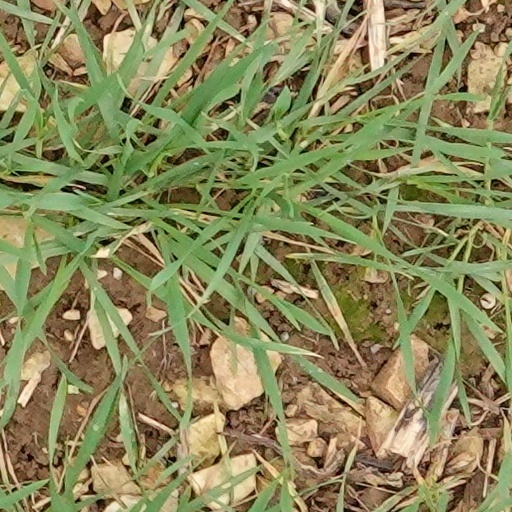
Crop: wheat